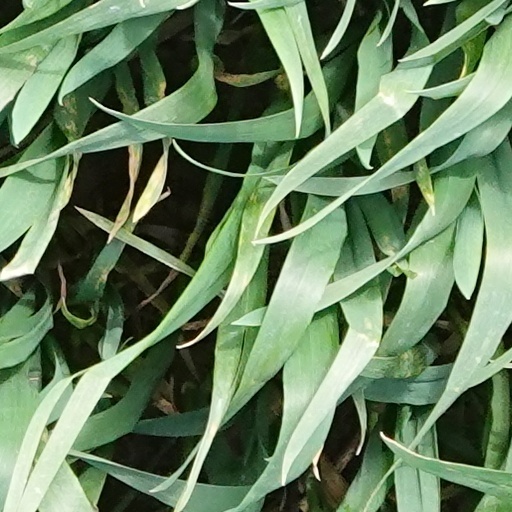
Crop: wheat